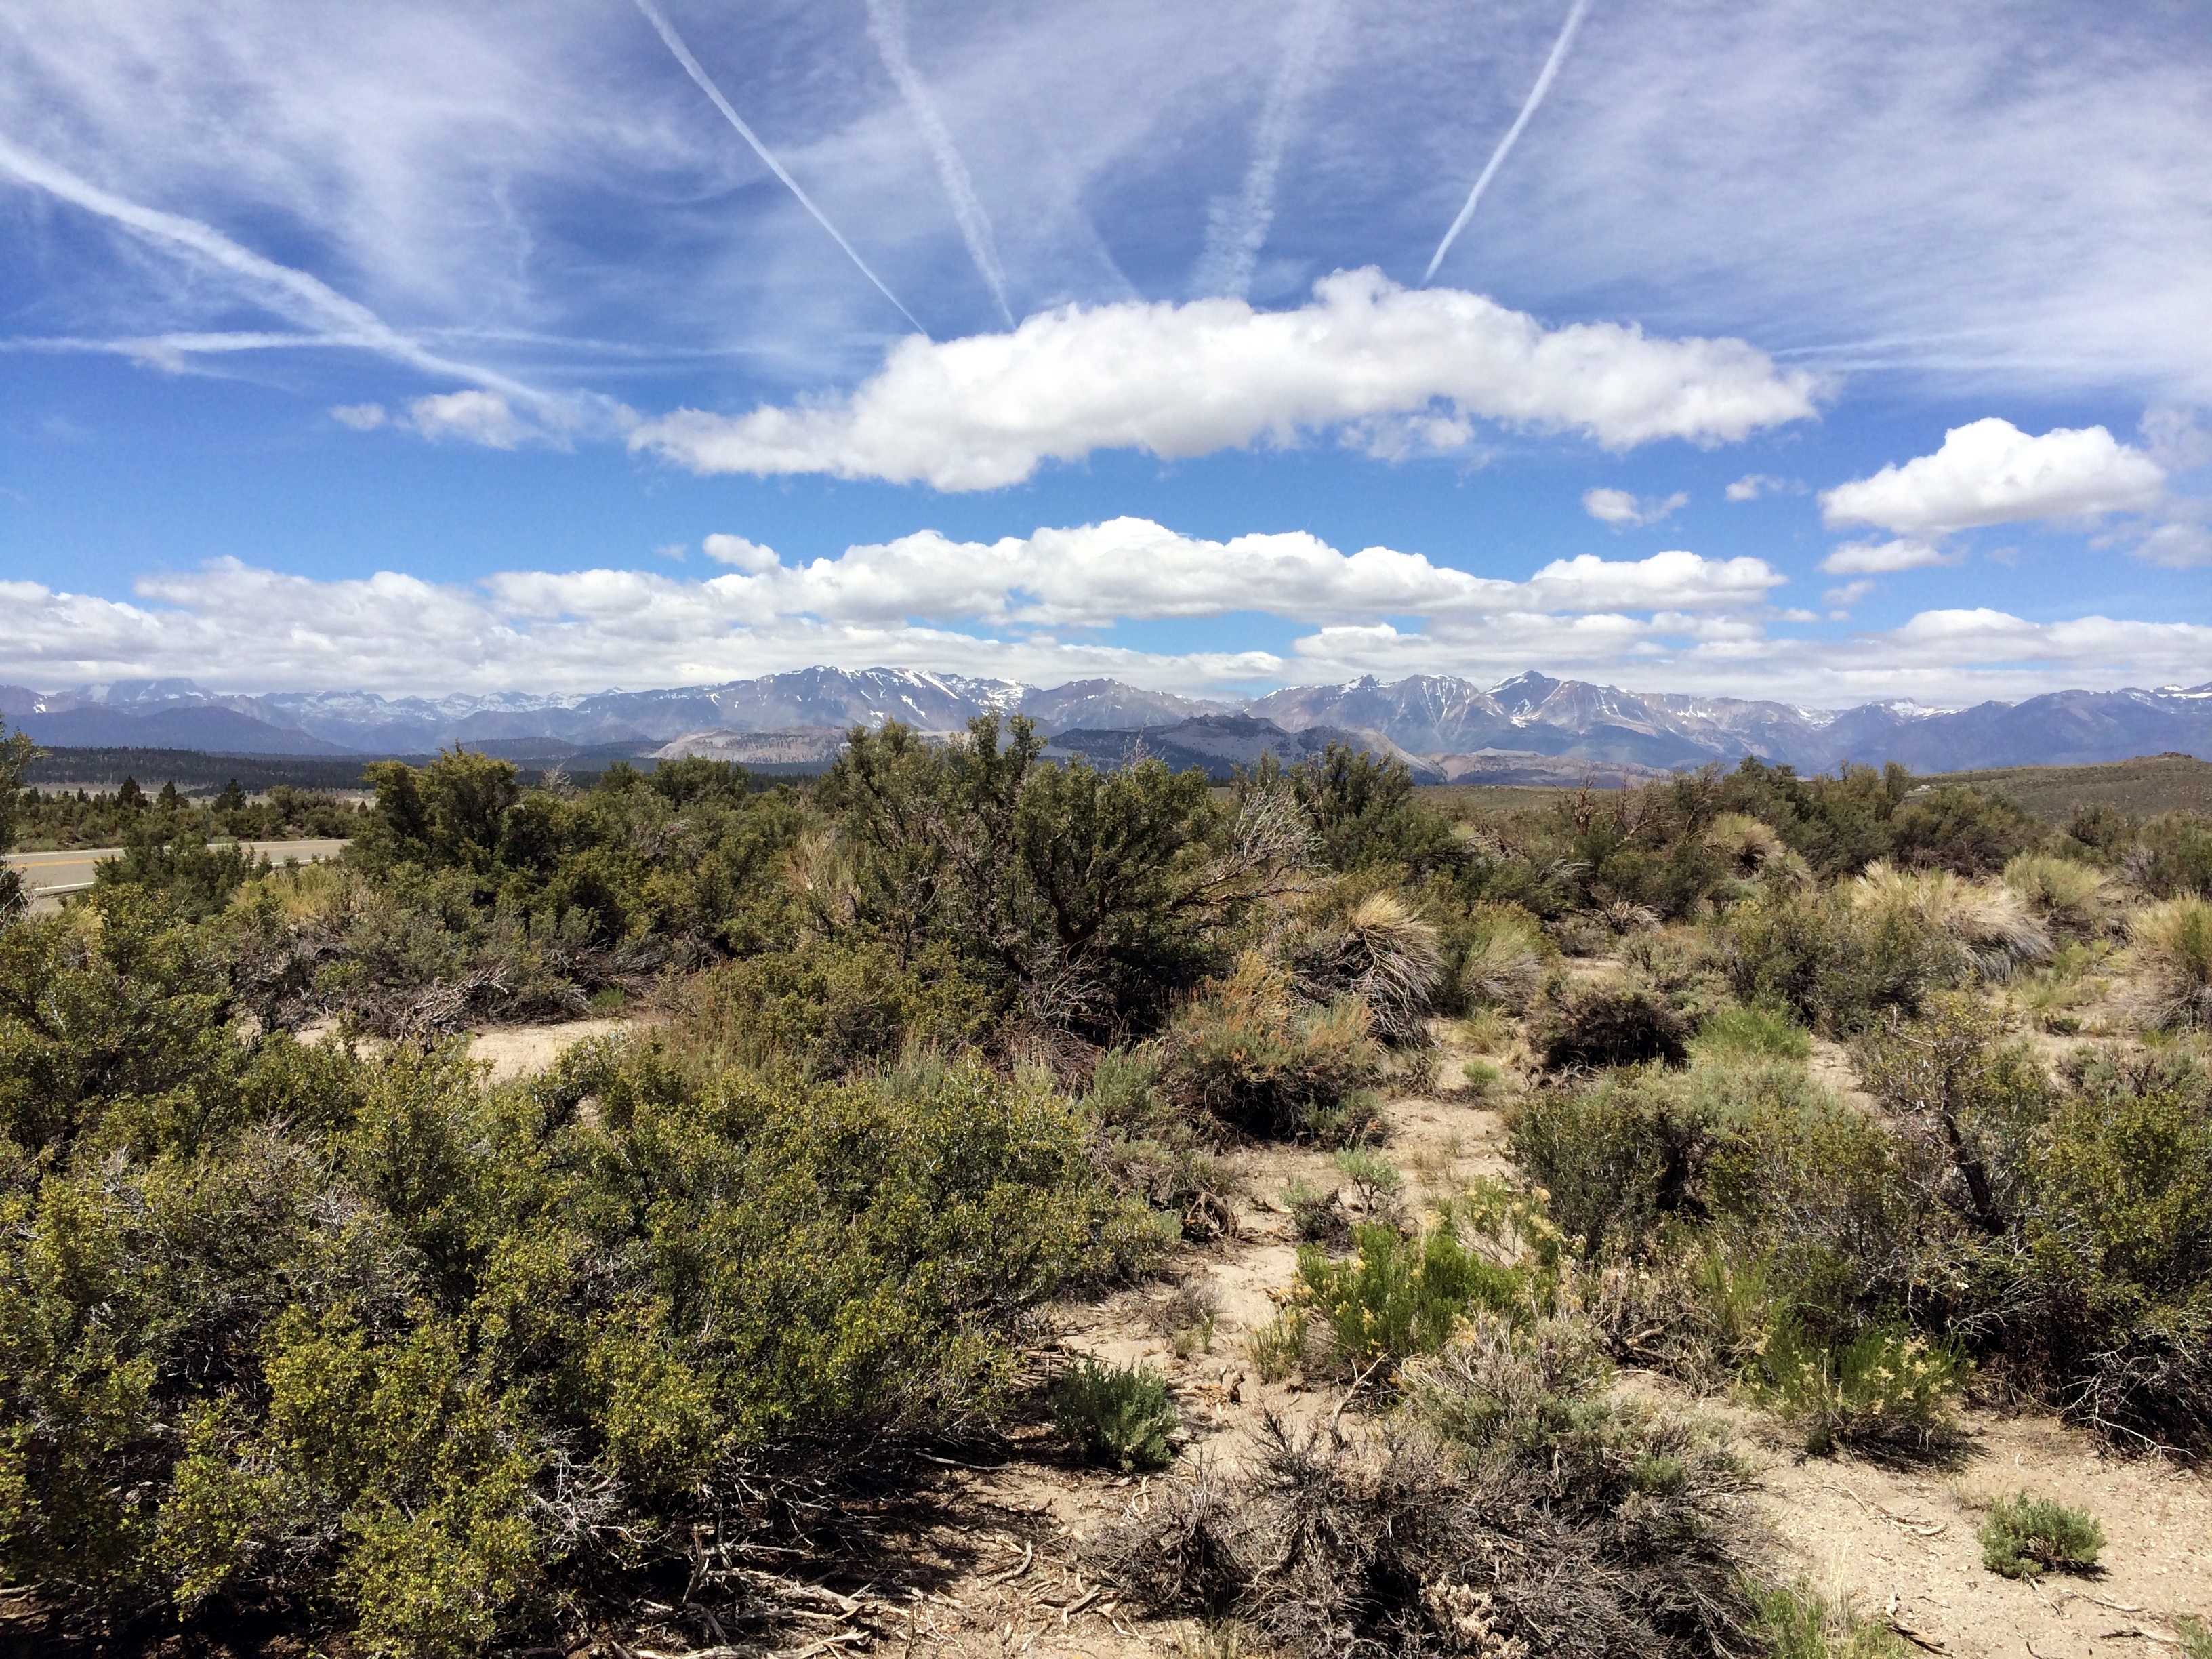
landscape, tree, grass, rock, wilderness, mountain, cloud, sky, meadow, prairie, hill, desert, valley, scenic, usa, california, ridge, mountains, grassland, badlands, plateau, western, habitat, ecosystem, steppe, rural area, sierra nevada, natural environment, geographical feature, mountainous landforms